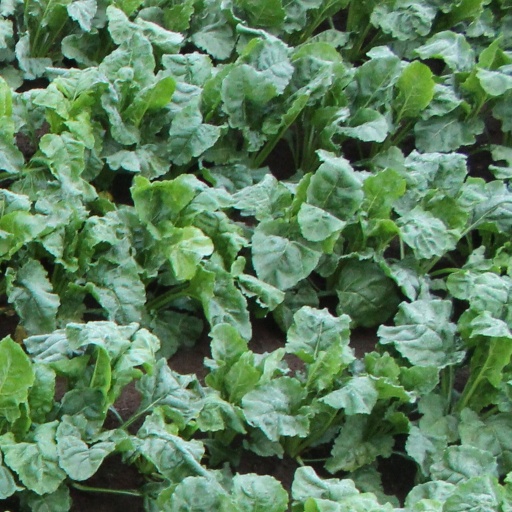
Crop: sugar beet